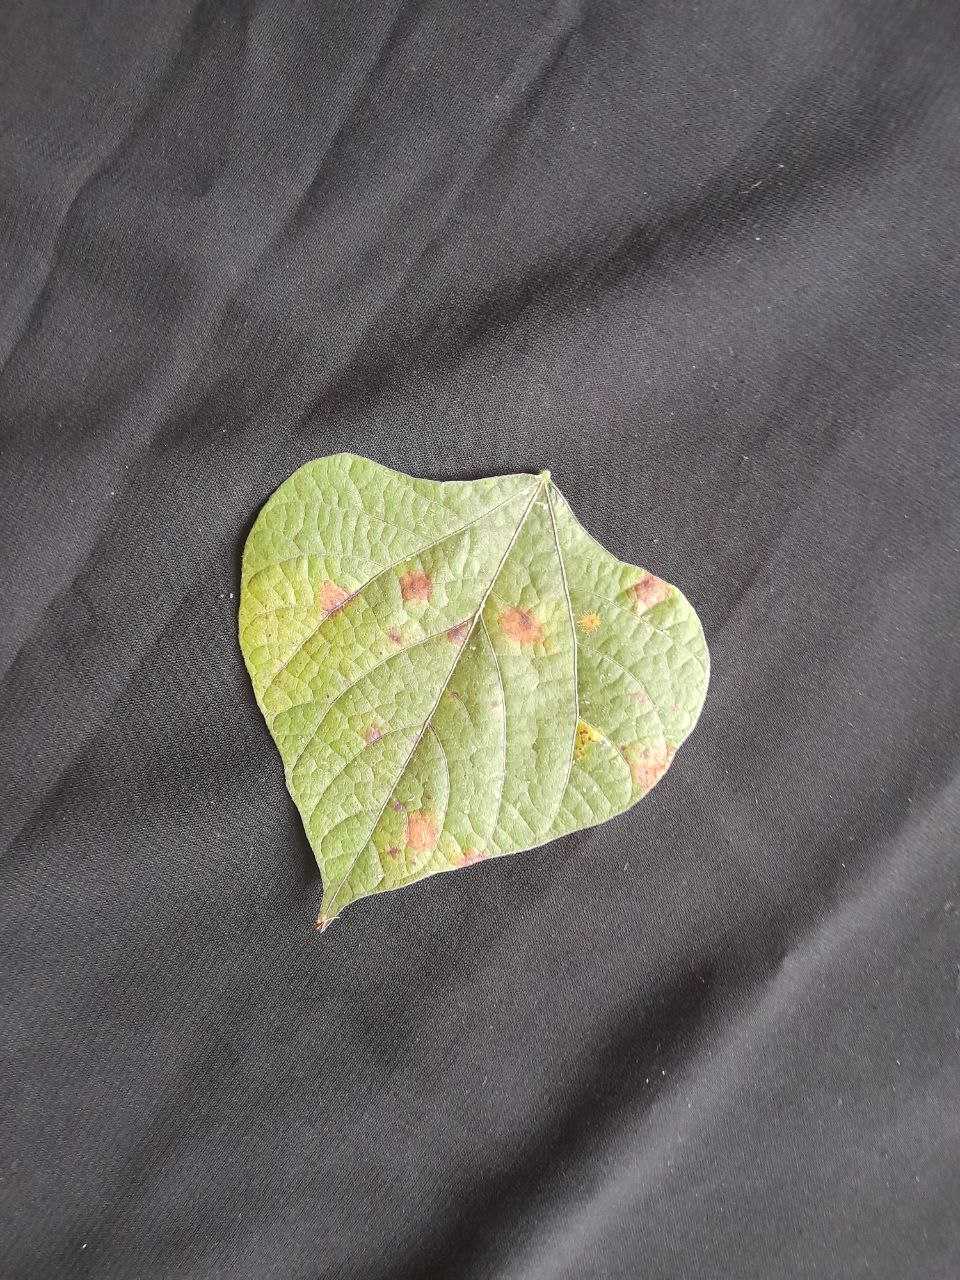
Crop: bean
Leaf condition: Rust